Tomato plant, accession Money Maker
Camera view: horizontal (90 deg, fisheye); turntable rotation: 0 degrees
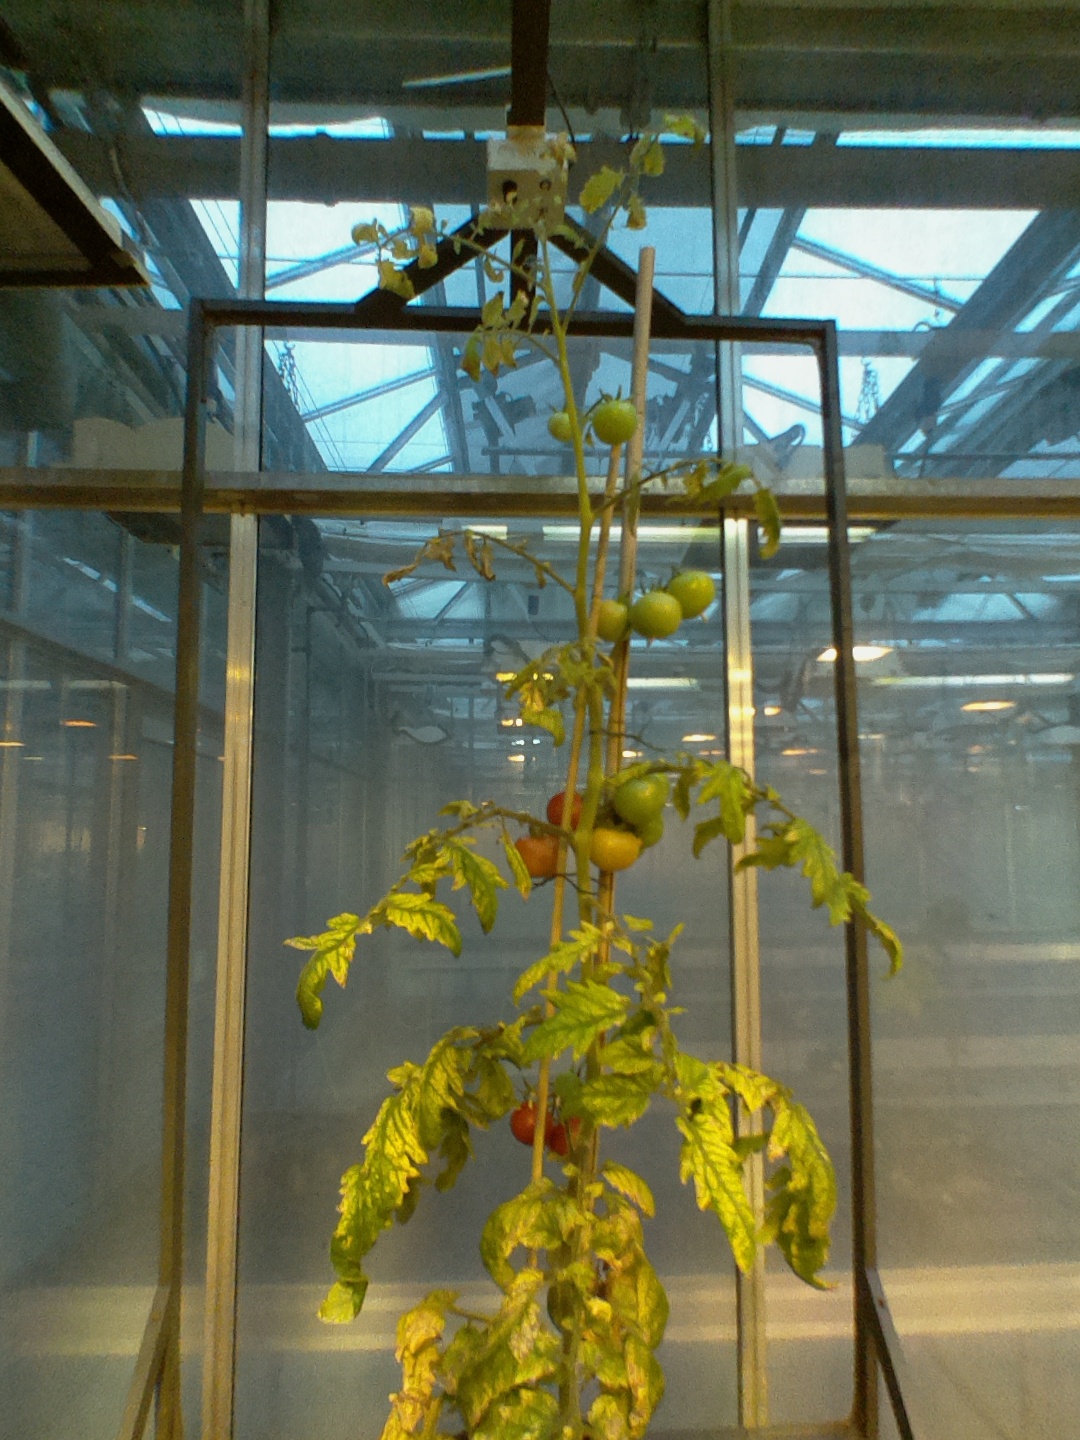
BBCH growth stage 83: 30%-40% of fruits show typical fully ripe color